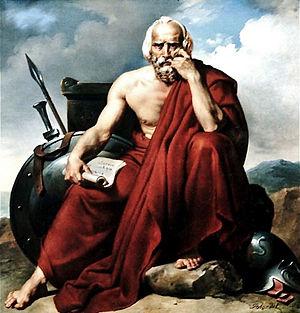
Lycurgue est un législateur mythique de Sparte.
Merry-Joseph Blondel né à Paris le 25 juillet 1781 et mort dans la même ville le 12 juin 1853 est un peintre néoclassique français.